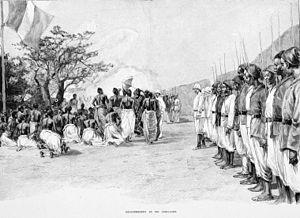
Couronnement du roi Agoliagbo
La dynastie des rois d'Abomey compte 14 souverains qui ont régné sur le royaume du Danhomè entre 1600 et 1900. Plusieurs sources anciennes n'en dénombrent que 13, « oubliant » la reine Hangbè, au pouvoir pendant trois ans. Abomey était la capitale historique de ce royaume.